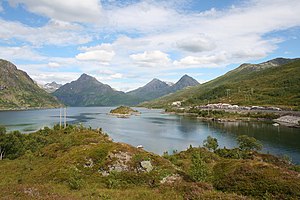
Øksfjorden (Lødingen)
Innerfjorden set fra Haukøya
Innerfjorden set fra Haukøya
Øksfjorden er en fjordarm af Vestfjorden i Lødingen kommune i Nordland fylke i Norge. Den går knap 24 kilometer i nordøstlig retning fra indløbet mellem Kalvhovudet i vest og Kolsvikholmen, syd for Øksnes, i øst. Medregnet Vestpollen er den totale længde 26,5 kilometer og afstanden fra fjordbunden til Møysalen er i luftlinje på omkring 3,5 kilometer. Øksfjorden er den sydvestligste af fjordene på Hinnøya.